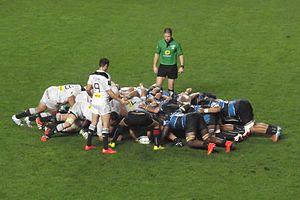
MHR-Stade Français (20 septembre 2014).
Le championnat de France de rugby à XV 2014-2015 ou Top 14 2014-2015 est la cent-seizième édition du championnat de France de rugby à XV. Elle oppose les quatorze meilleures équipes de rugby à XV françaises. Le championnat se déroule un an avant la Coupe du monde de rugby à XV 2015 qui aura lieu en Angleterre.